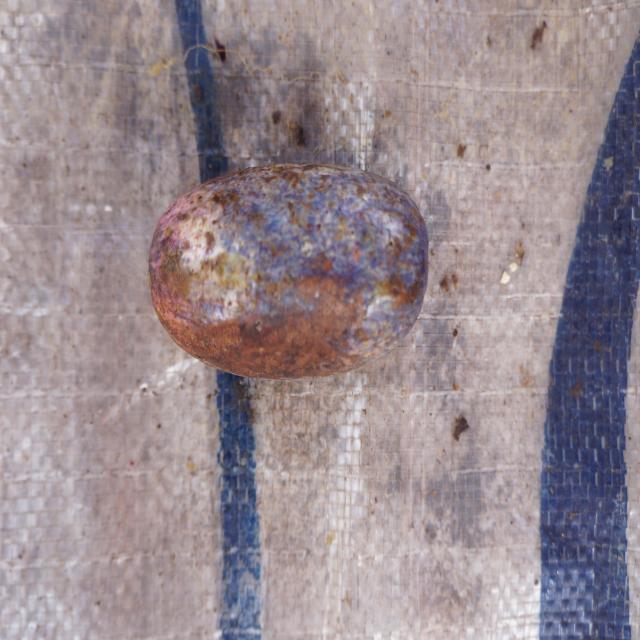
Plum grade: spotted